Arrowhead Stadium

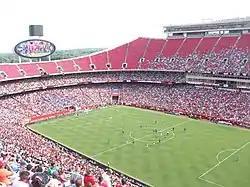
The friendly between the Kansas City Wizards (now Sporting Kansas City) and Manchester United F.C., July 2010.

Construction on Arrowhead Stadium was completed in time for the 1972 season. On August 12, 1972, the Chiefs defeated the St. Louis Cardinals 24–14 in the first preseason game at Arrowhead Stadium.